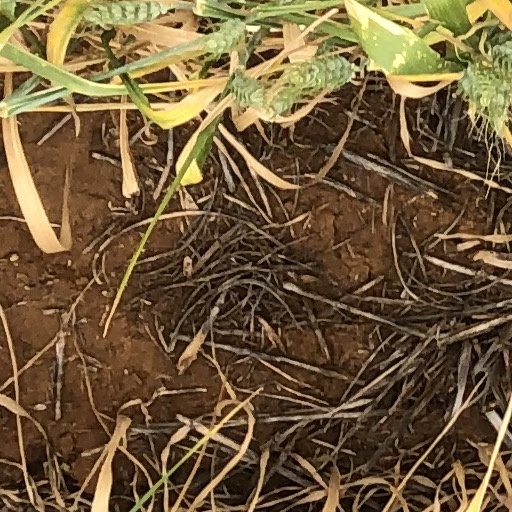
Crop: wheat